Dušan Belić

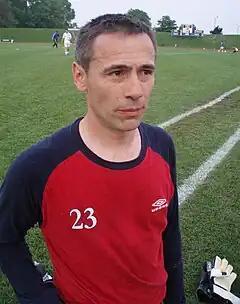
Belić in 2007

Dušan Belić (Serbian Cyrillic: Душан Белић; born 29 March 1971) is a Serbian retired professional footballer who played as a goalkeeper and former head coach. He is currently the sporting director of FK Dinamo Pančevo.